Jack Johnson (album)

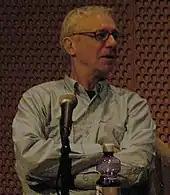
""Jack Johnson" is a record I adored from the git, an eccentric call at the time" (Christgau, 2018)

"Jack Johnson" was released on February 24, 1971, by Columbia Records to some commercial success—peaking at number four on "Billboard" magazine's jazz chart and at number 47 on the R&B chart—despite little marketing from the label. According to Davis, the record was originally released with the wrong cover: a depiction of Johnson in his car, illustrated in stylized period fashion. The intended cover—a photo of Davis playing trumpet in a bent-backward stance—was used on subsequent pressings, which were titled "A Tribute to Jack Johnson". In 2003, the album was included on "The Complete Jack Johnson Sessions", a five-disc box set featuring previously unreleased music from the original recording sessions.